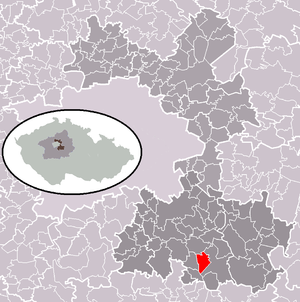
Hrusice est une commune du district de Prague-Est, dans la région de Bohême-Centrale, en République tchèque. Sa population s'élevait à 852 habitants en 2020.